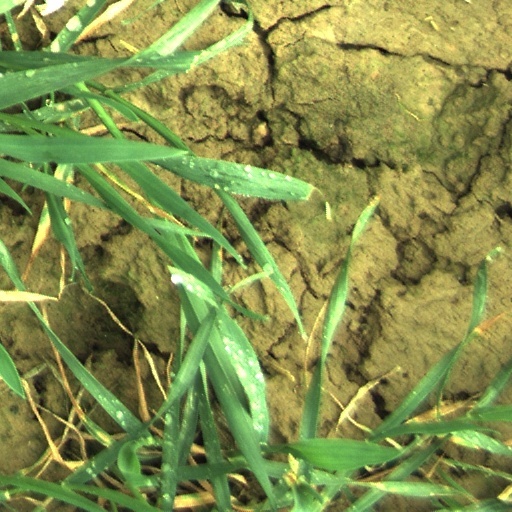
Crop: wheat